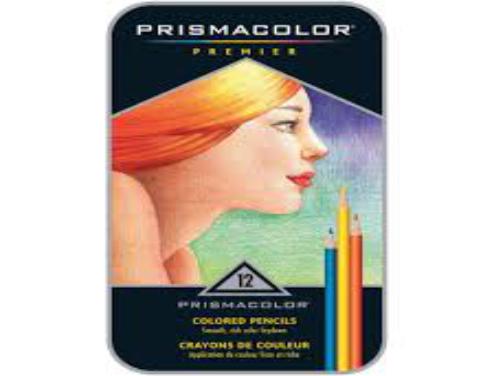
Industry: Necessities